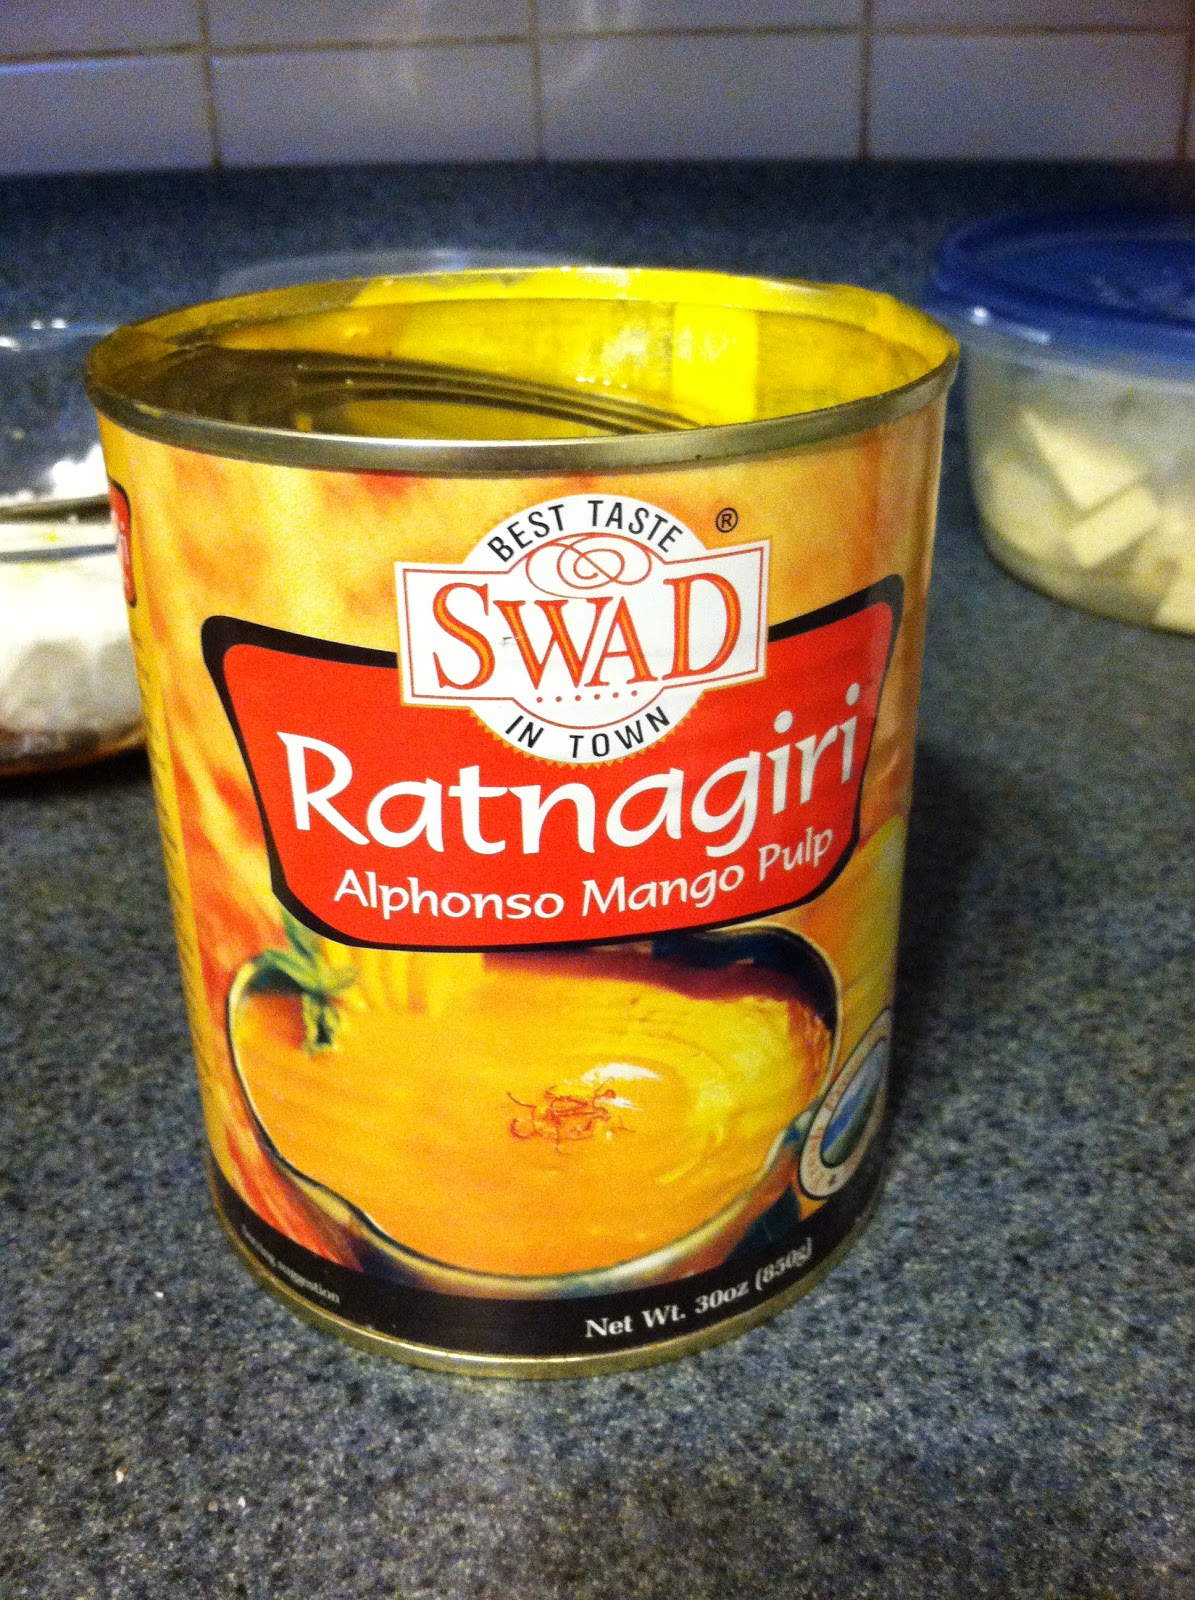
Waste category: metal